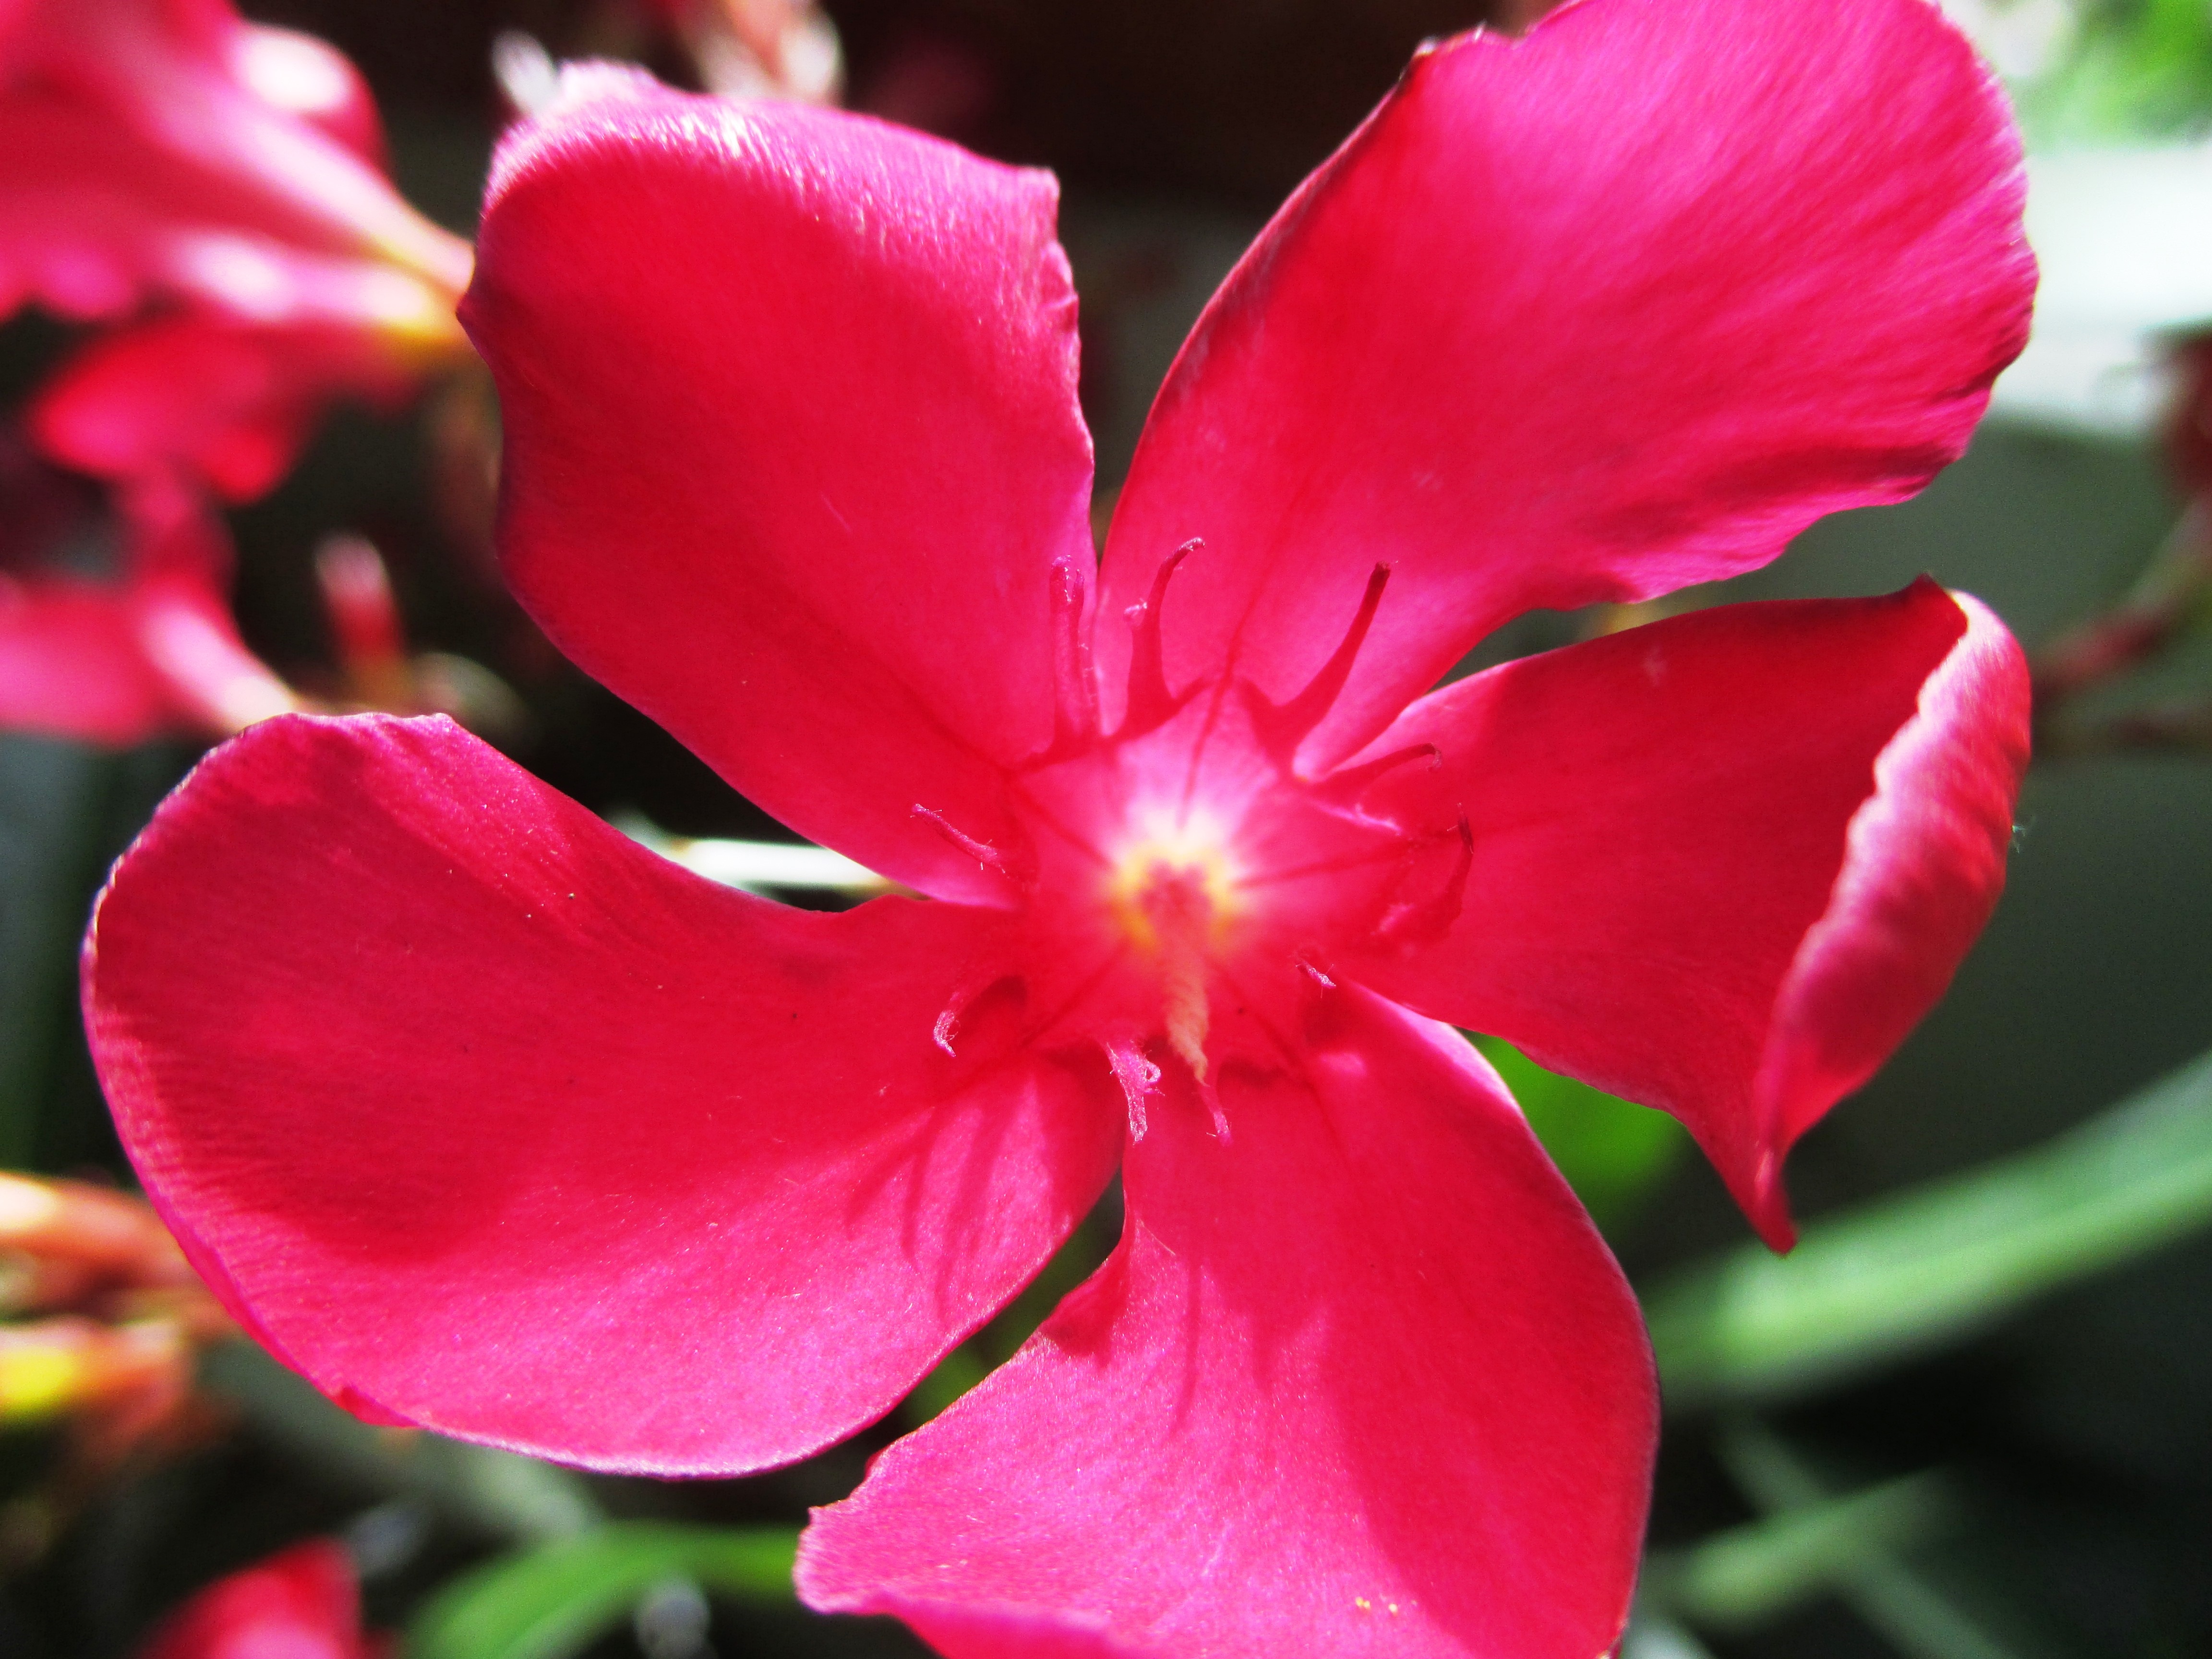
blossom, plant, leaf, flower, petal, bloom, bush, red, botany, pink, close, flora, south, shrub, oleander, macro photography, flowering plant, land plant